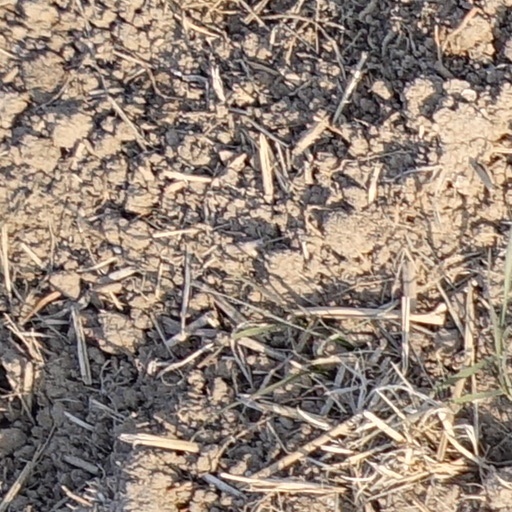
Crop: wheat